Matte painting

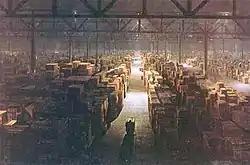
The military warehouse in "Raiders of the Lost Ark" (1981) was painted on glass by Michael Pangrazio at Industrial Light & Magic, and combined with live-action footage of a worker pushing his cargo up the center aisle.

A matte painting is a painted representation of a landscape, set, or distant location that allows filmmakers to create the illusion of an environment that is not present at the filming location. Historically, matte painters and film technicians have used various techniques to combine a matte-painted image with live-action footage (compositing). At its best, depending on the skill levels of the artists and technicians, the effect is seamless and creates environments that would otherwise be impossible or expensive to film. In the scenes, the painting part is static while movements are integrated on it.